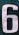
Number: 6